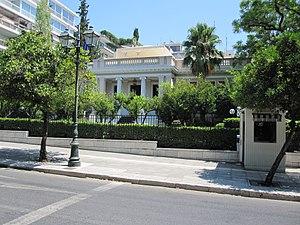
Villa Máximos, résidence officielle et bureau du premier ministre grec, à Athènes
La villa Máximos, ou palais Maxímou, située au nᵒ 19 rue Irodou Attikou à Athènes, est, depuis 1982, la résidence officielle et le bureau du Premier ministre de la Grèce.